Jacob Heron

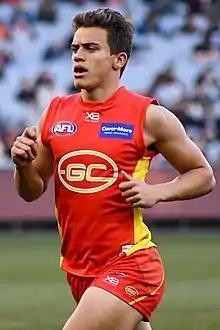
Heron playing for Gold Coast in August 2018

Jacob Heron (born 10 December 1999) is an Australian rules footballer who currently plays for the Southport Football Club in the Victorian Football League (VFL). He previously for the Gold Coast Suns in the Australian Football League (AFL).